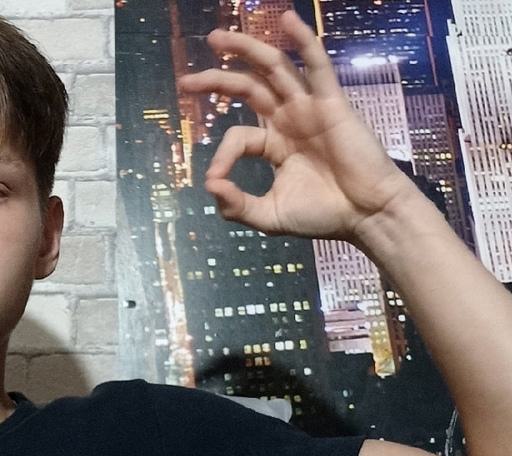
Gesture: ok